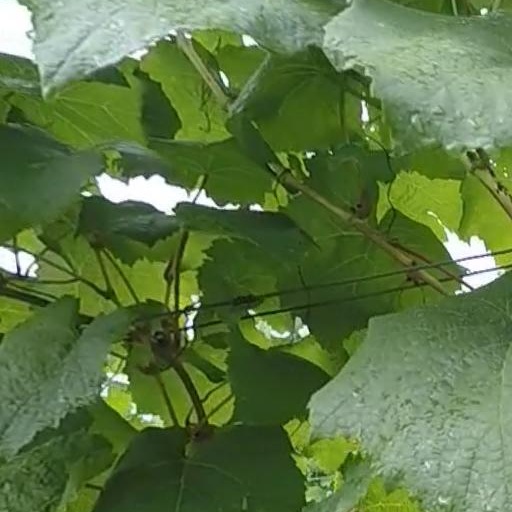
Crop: grape